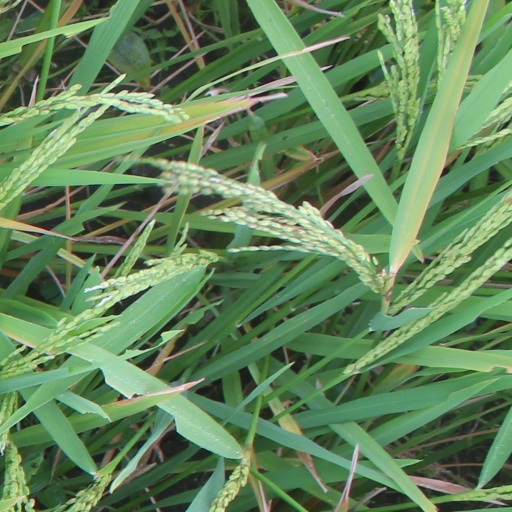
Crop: rice